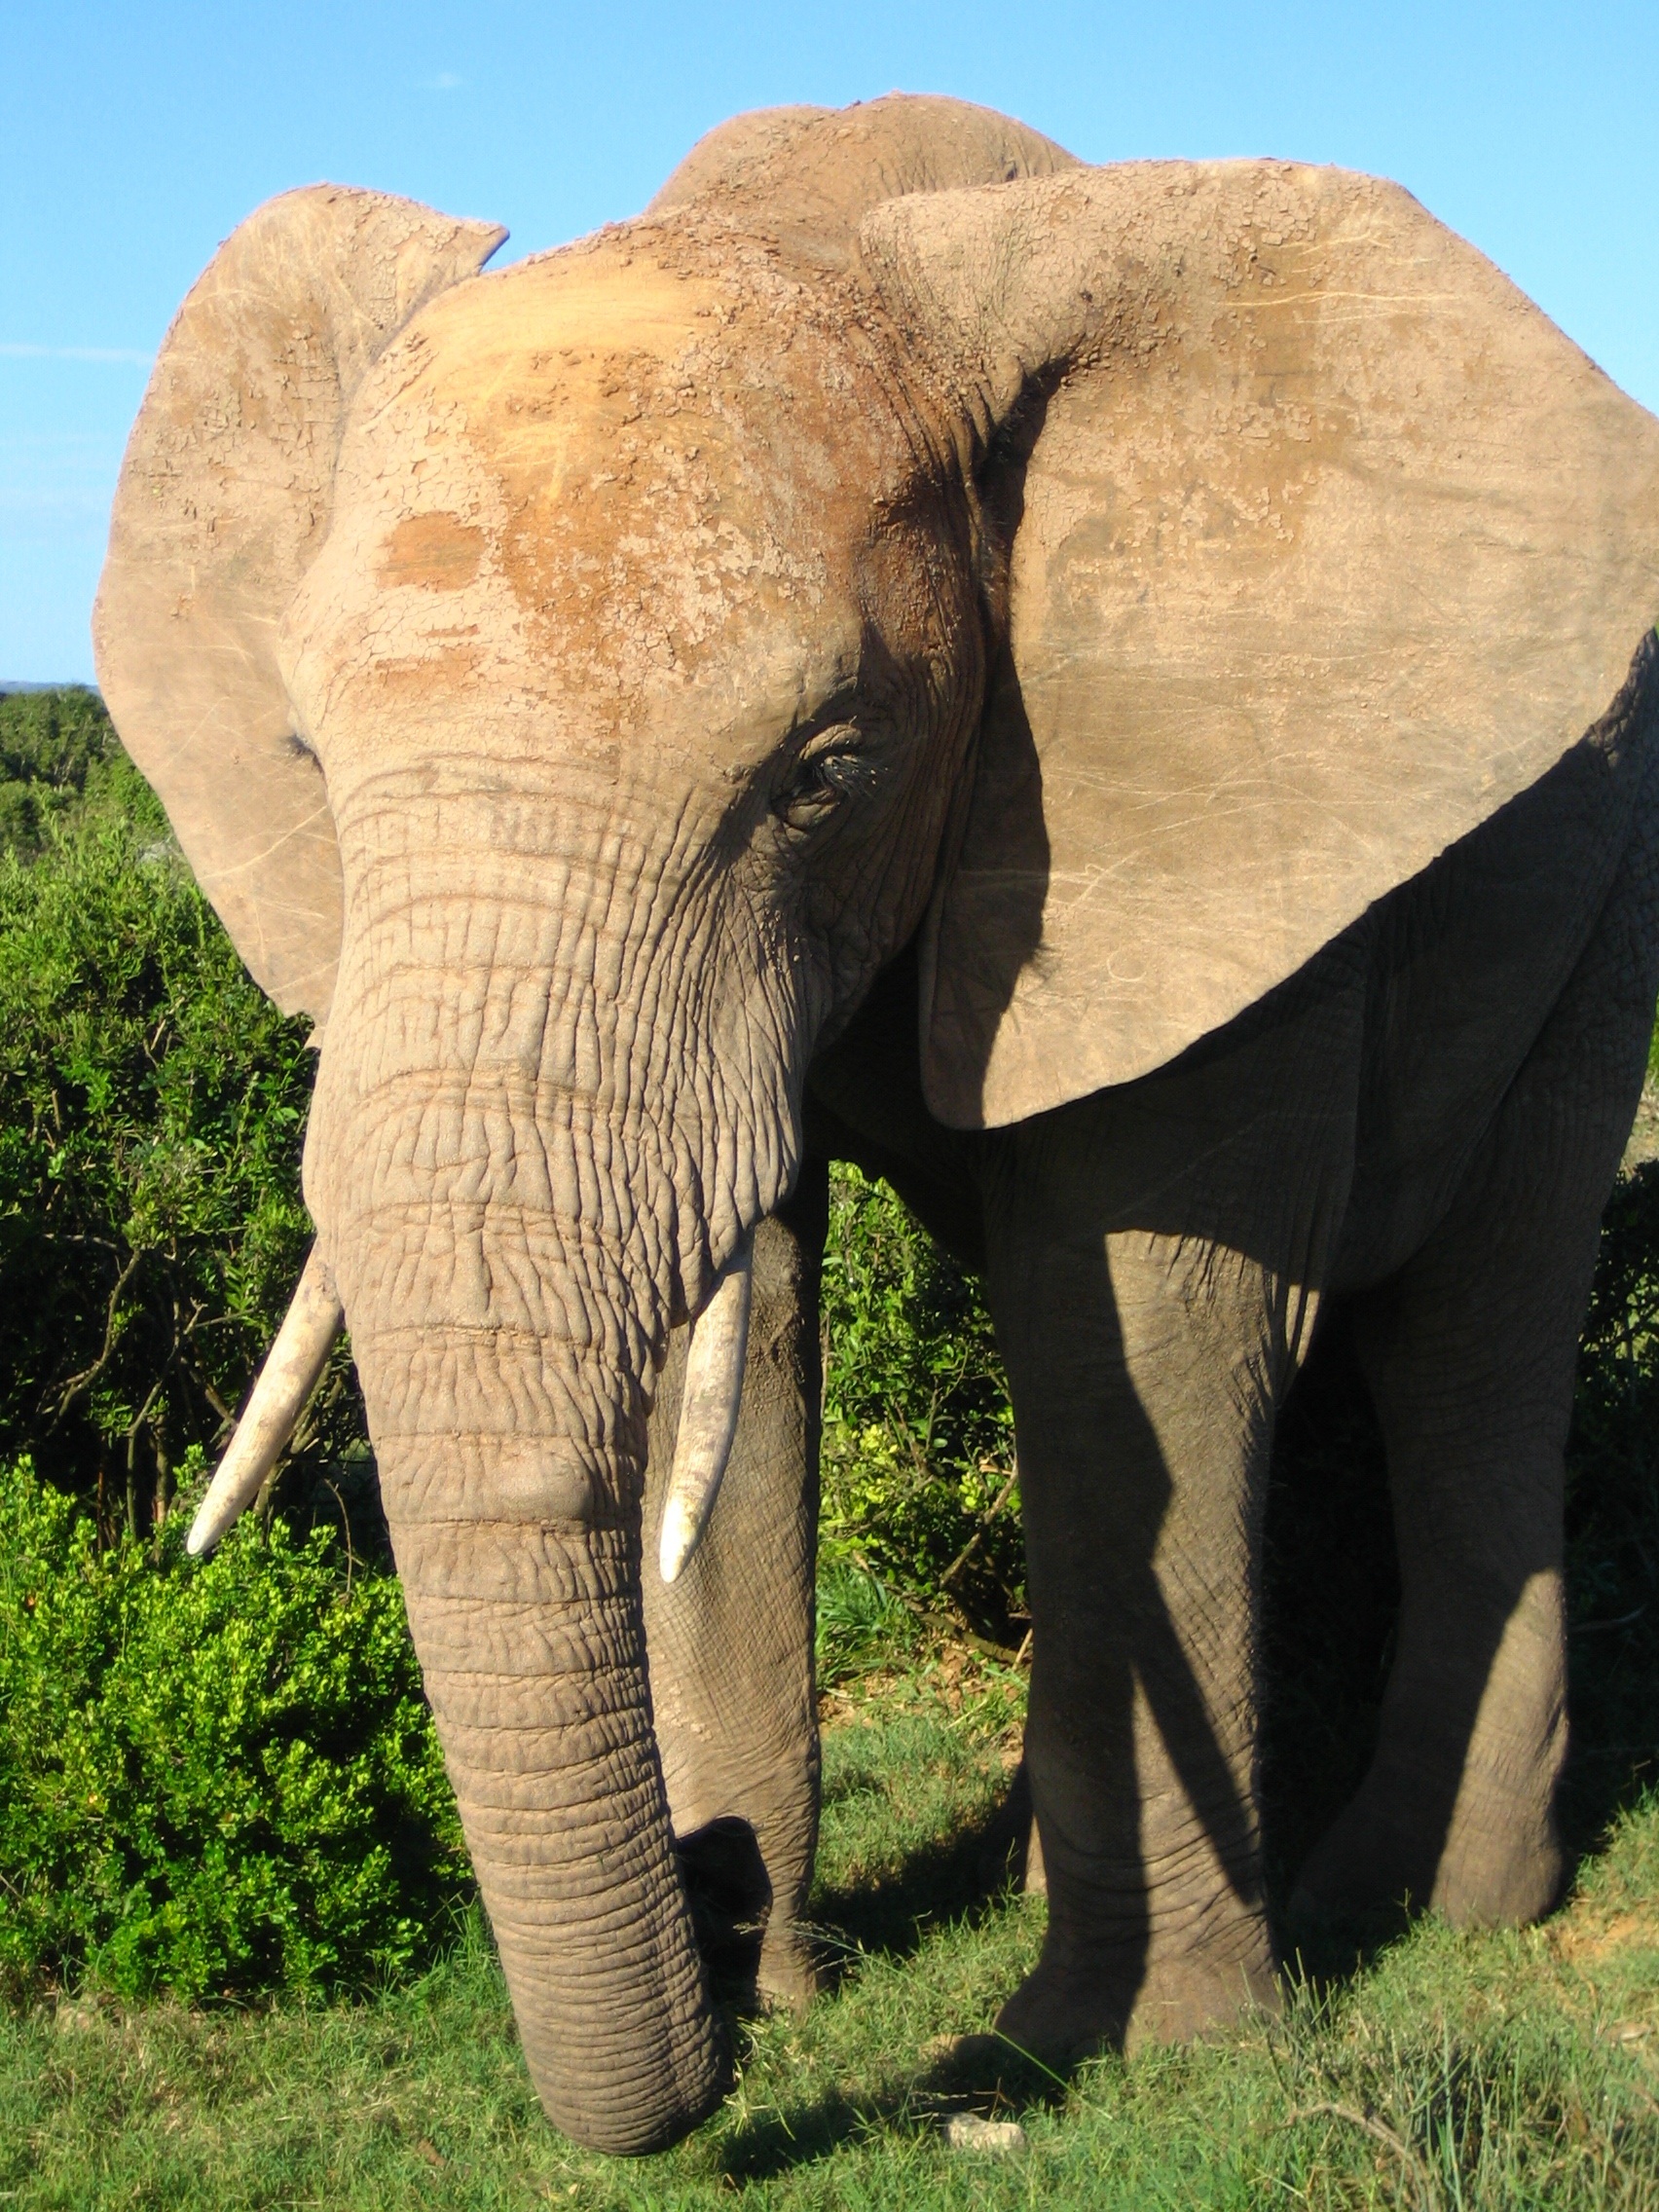
nature, wilderness, trunk, wildlife, mammal, fauna, elephant, pachyderm, tusks, indian elephant, african elephant, elephants and mammoths